Helm Wind

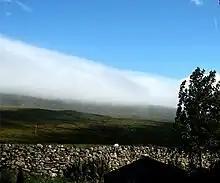
Helm Bar over Mallerstang Edge.

The Helm Wind is a named wind in Cumbria, England, a strong north-easterly wind which blows down the south-west slope of the Cross Fell escarpment. It is the only named wind in the British Isles, although many other mountain regions in Britain exhibit the same phenomenon when the weather conditions are favourable. It may take its name from the helmet or cap of cloud which forms above Cross Fell, known as the Helm Bar, since a line of clouds over the fells can predict and accompany a Helm. Research into the helm wind was carried out by Gordon Manley in the 1930s. He interpreted the phenomenon in hydrodynamic terms as a "standing wave" and "rotor", a model confirmed in 1939 by glider flights.